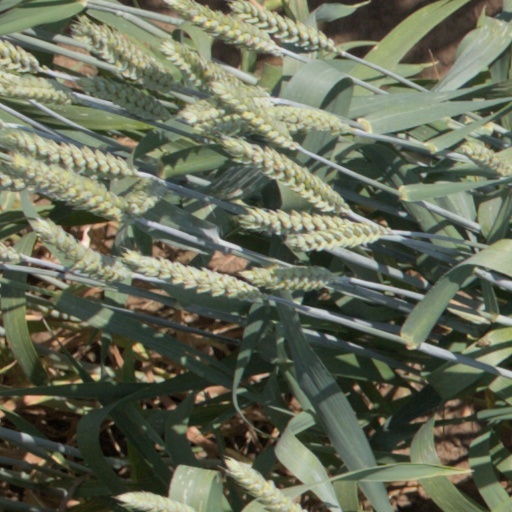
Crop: wheat